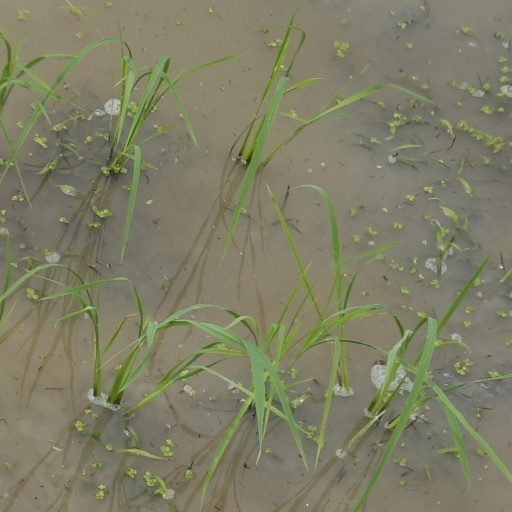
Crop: rice